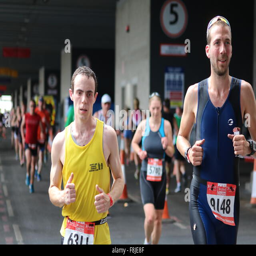
competitors head out for the running leg